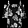
Label: Shirt